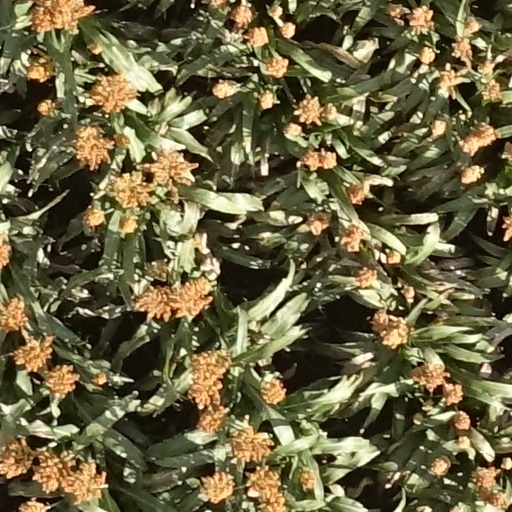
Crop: sorghum